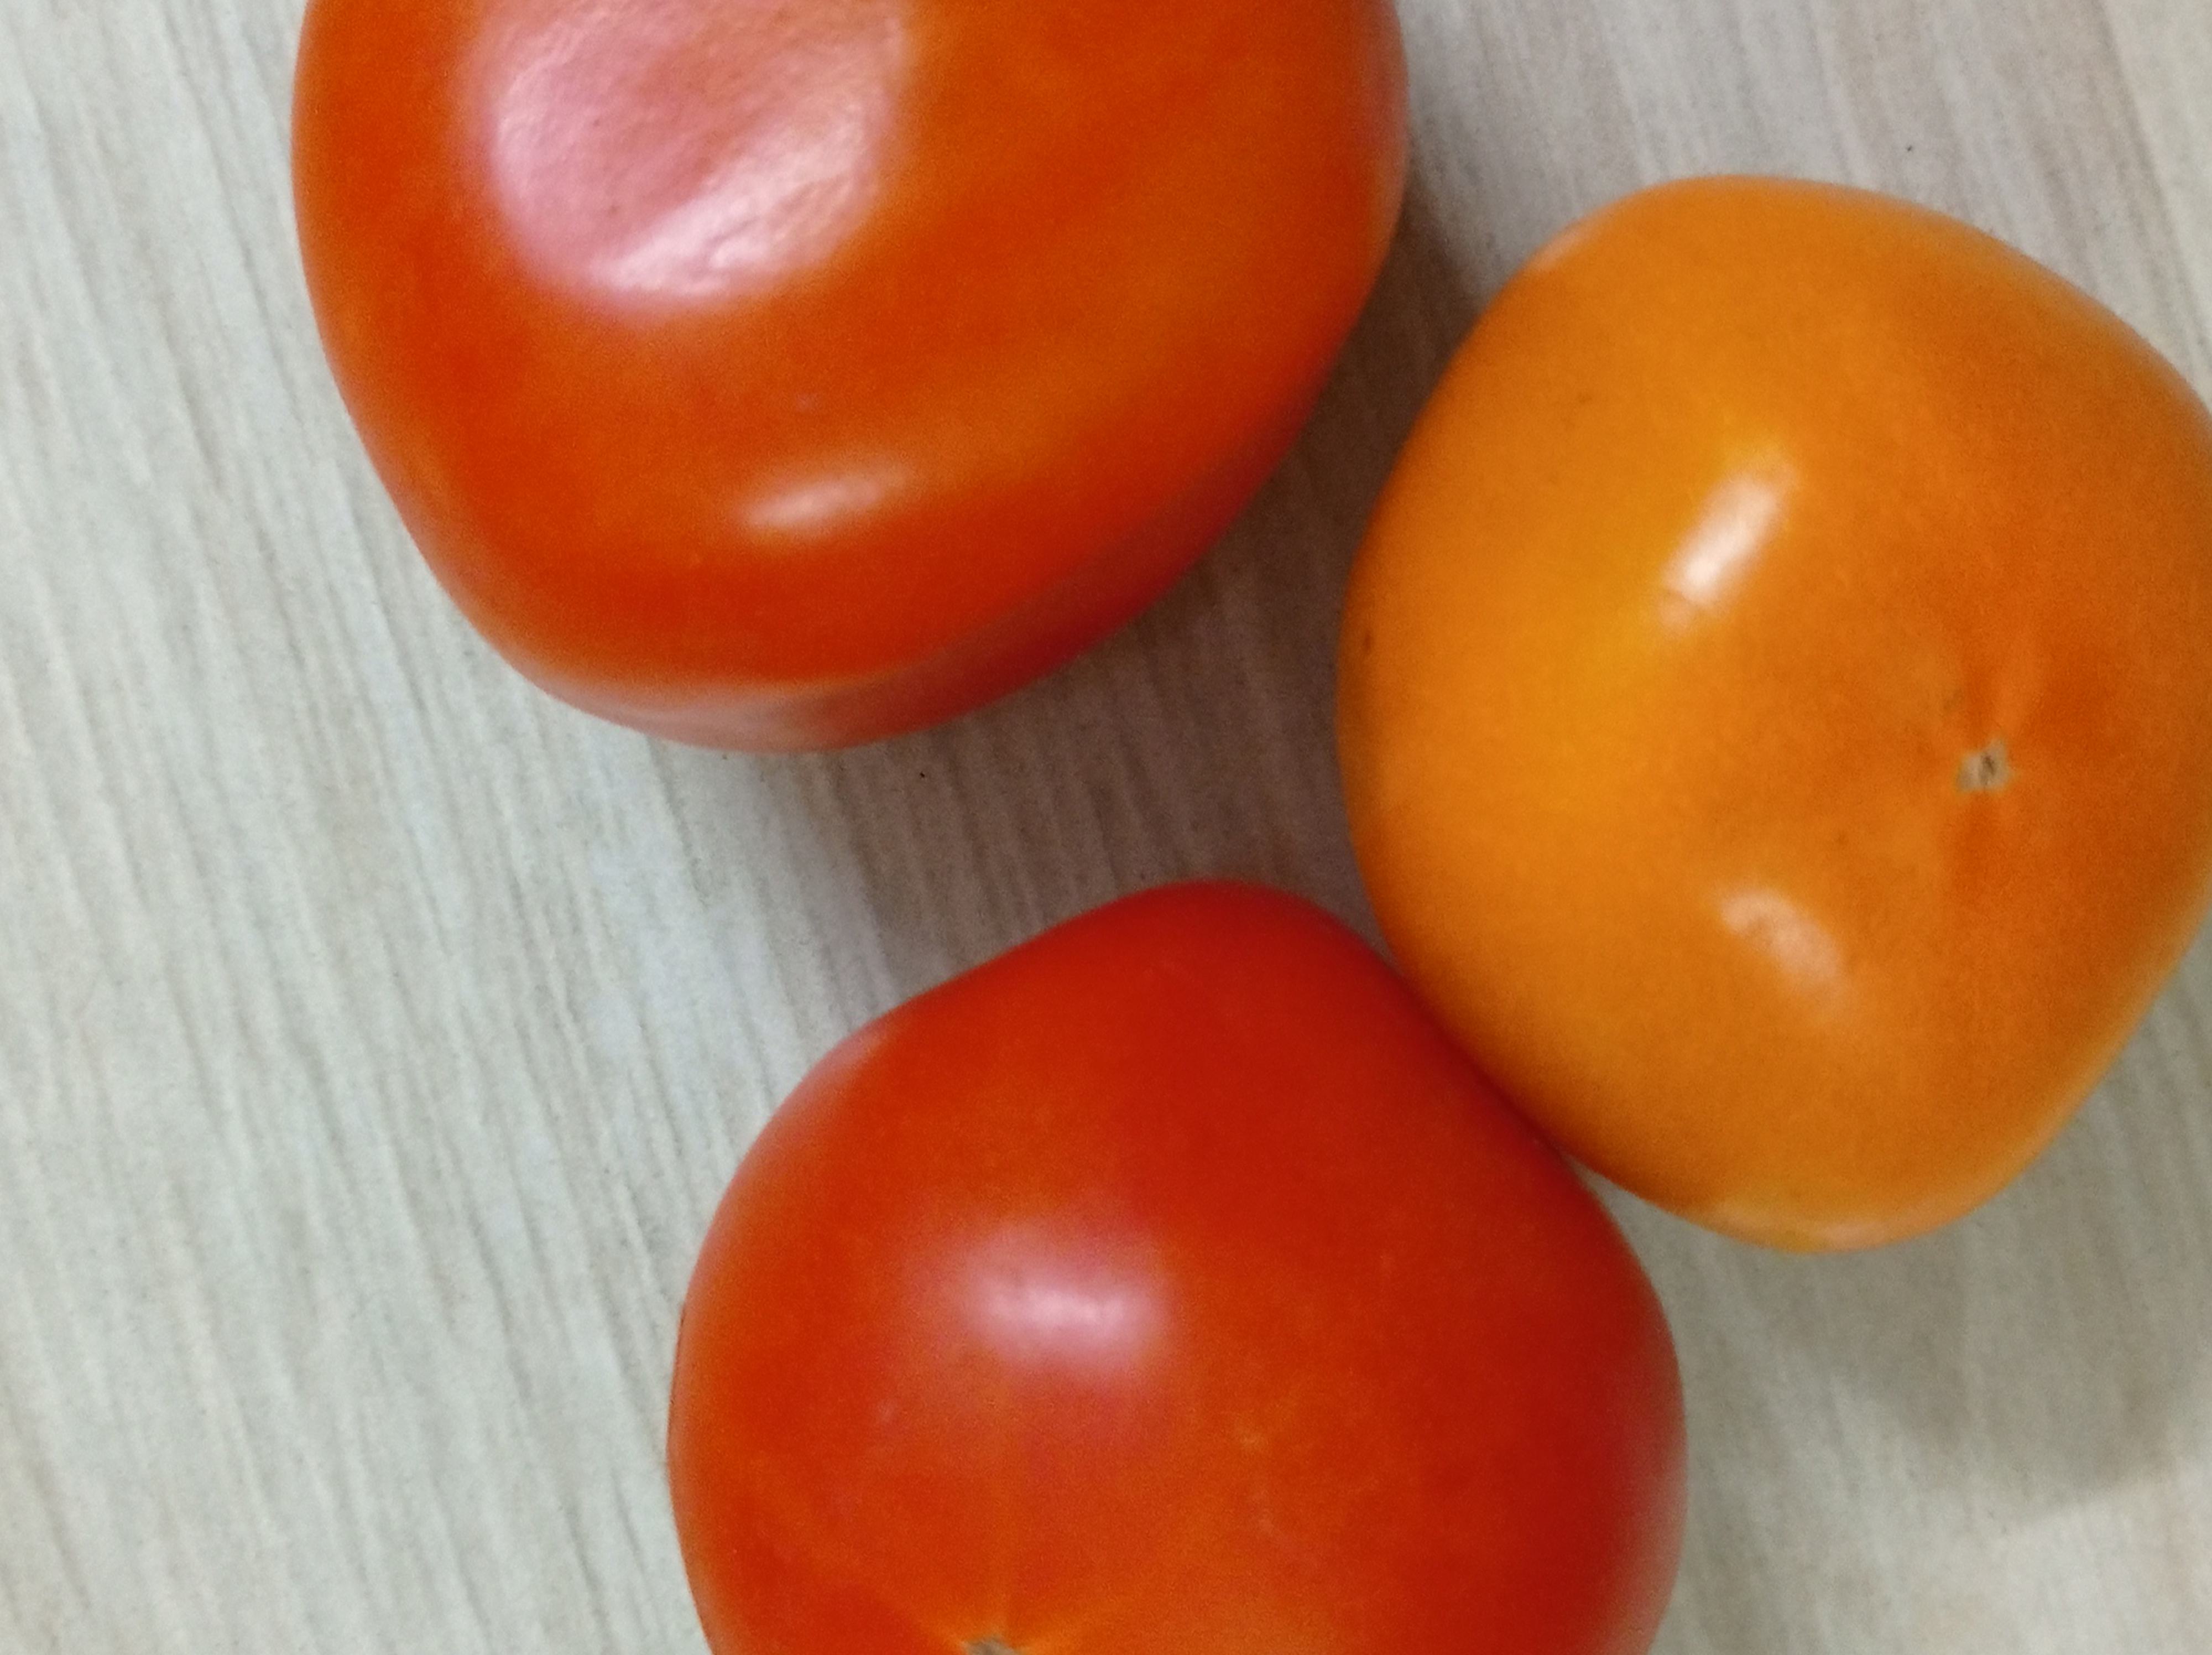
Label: Fresh